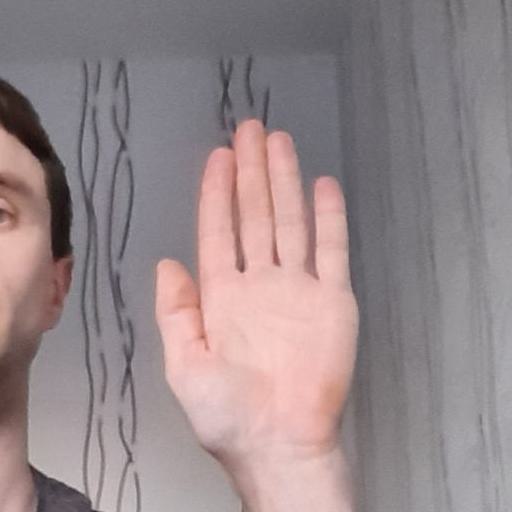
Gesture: stop